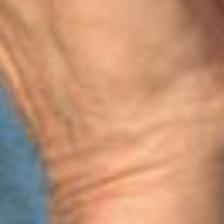
Label: faces